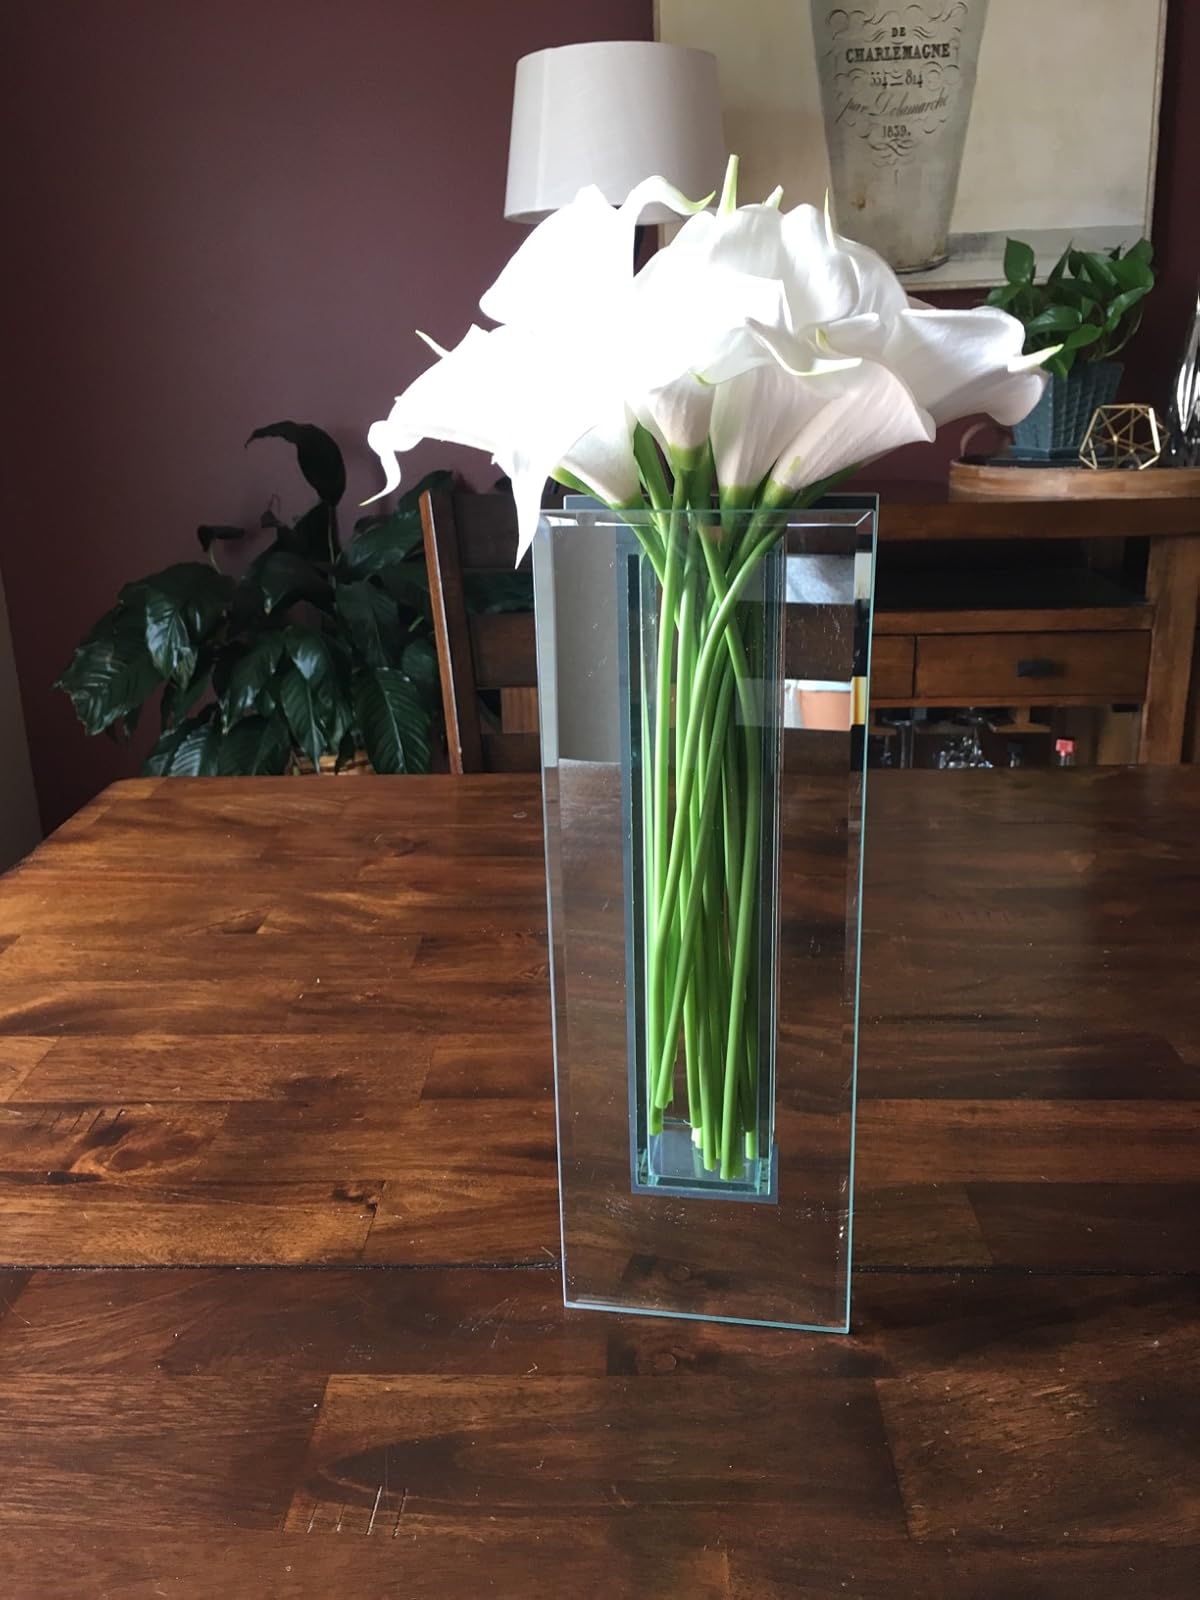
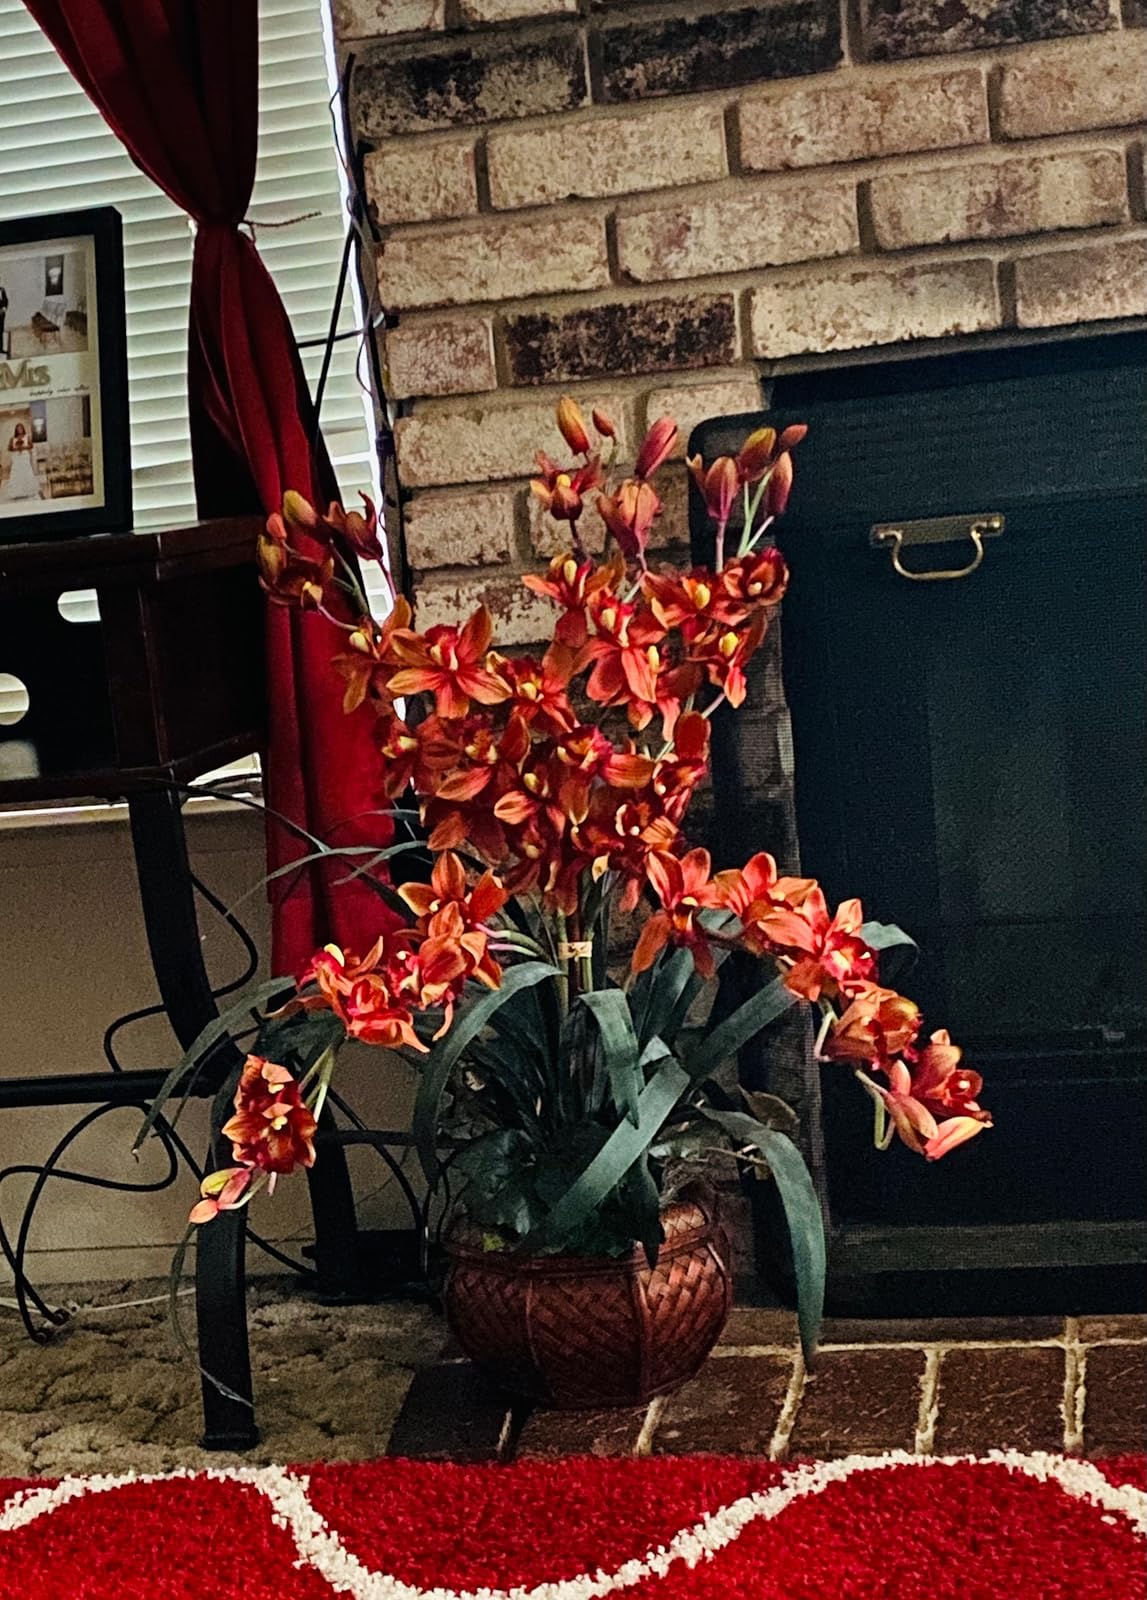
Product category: vase
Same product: no